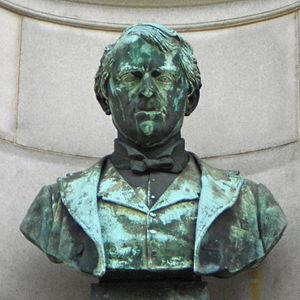
Moses Jacob Ezekiel, né le 28 octobre 1844 à Richmond en Virginie aux États-Unis et mort le 27 mars 1917 à Rome en Italie, est un sculpteur américain qui fit l'essentiel de sa carrière à Rome.